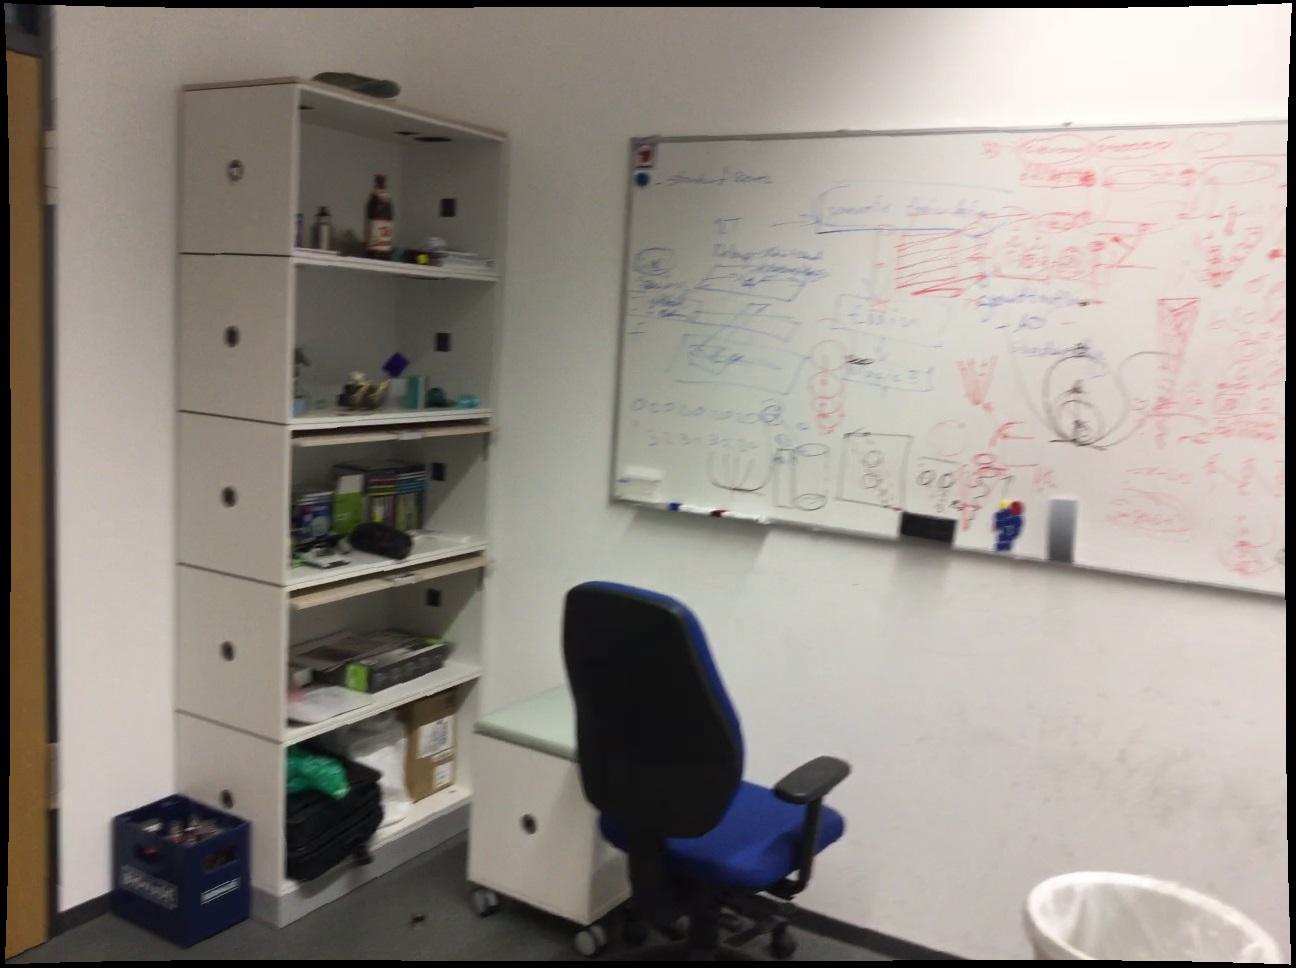
Question: Can the door fit left of the blackboard from the camera's perspective? Final answer should be yes or no.
Answer: Yes